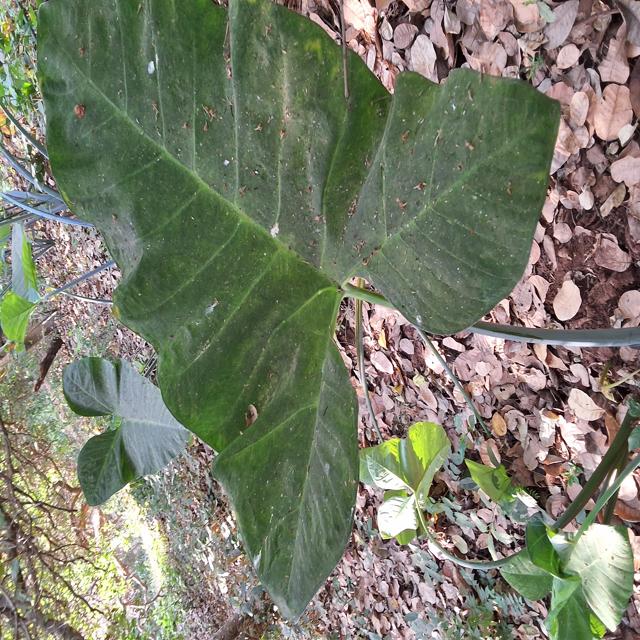
Label: Healthy